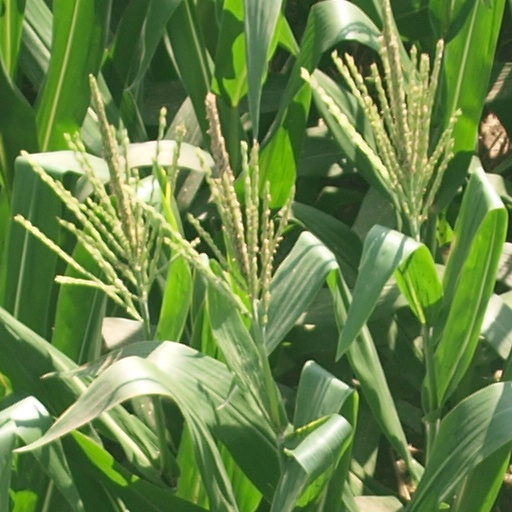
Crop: maize; corn